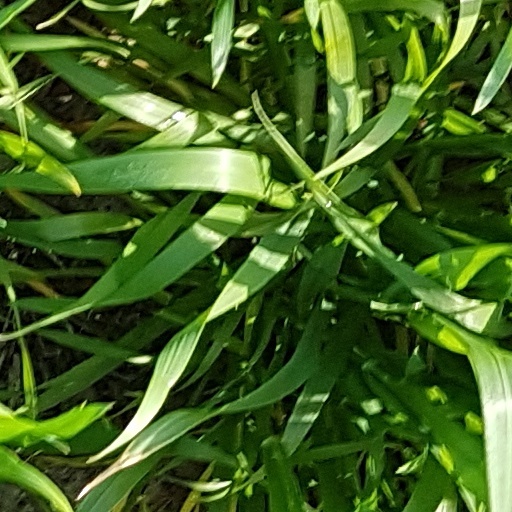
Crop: wheat